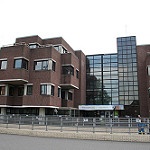
Label: non_damage_buildings_street